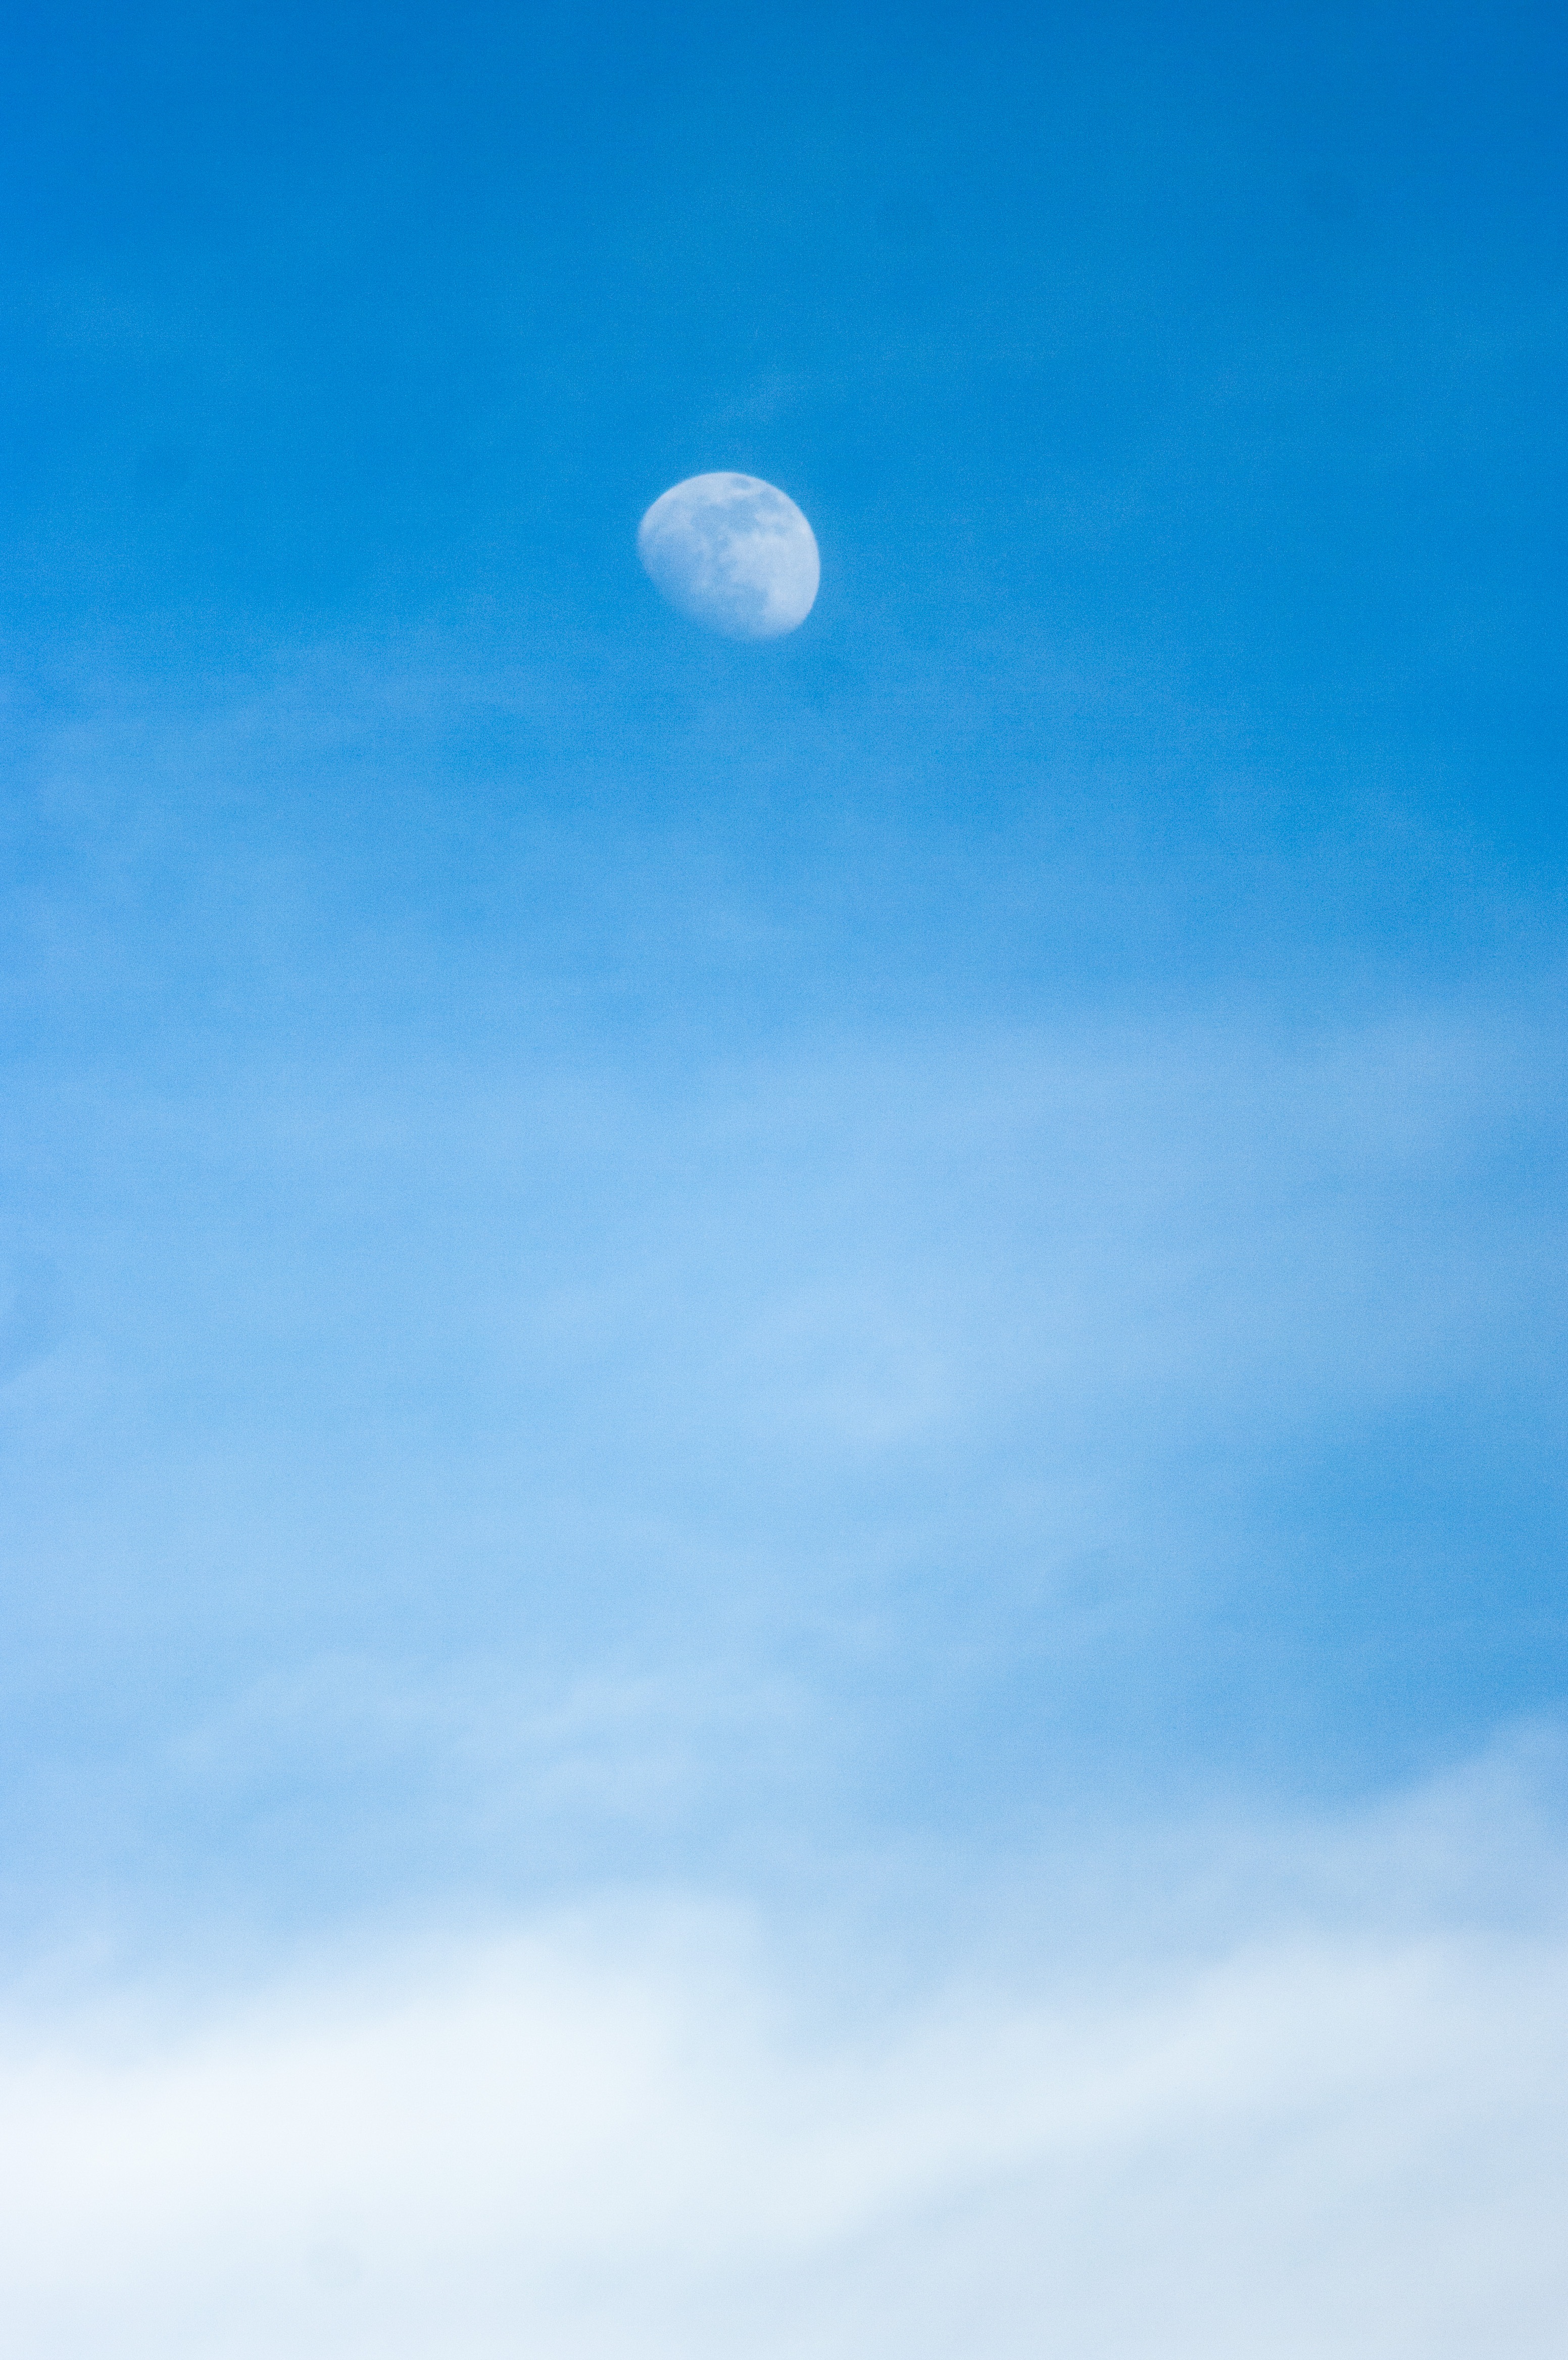
cloud, sky, atmosphere, daytime, clear, cumulus, blue, moon, moonlight, strange, nice, mood, cloudy sky, meteorological phenomenon, atmosphere of earth